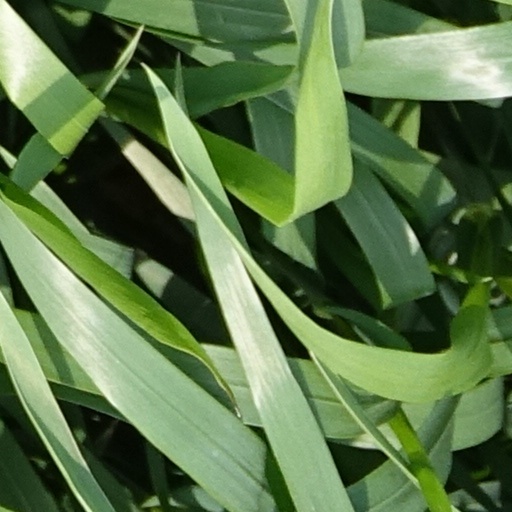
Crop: wheat